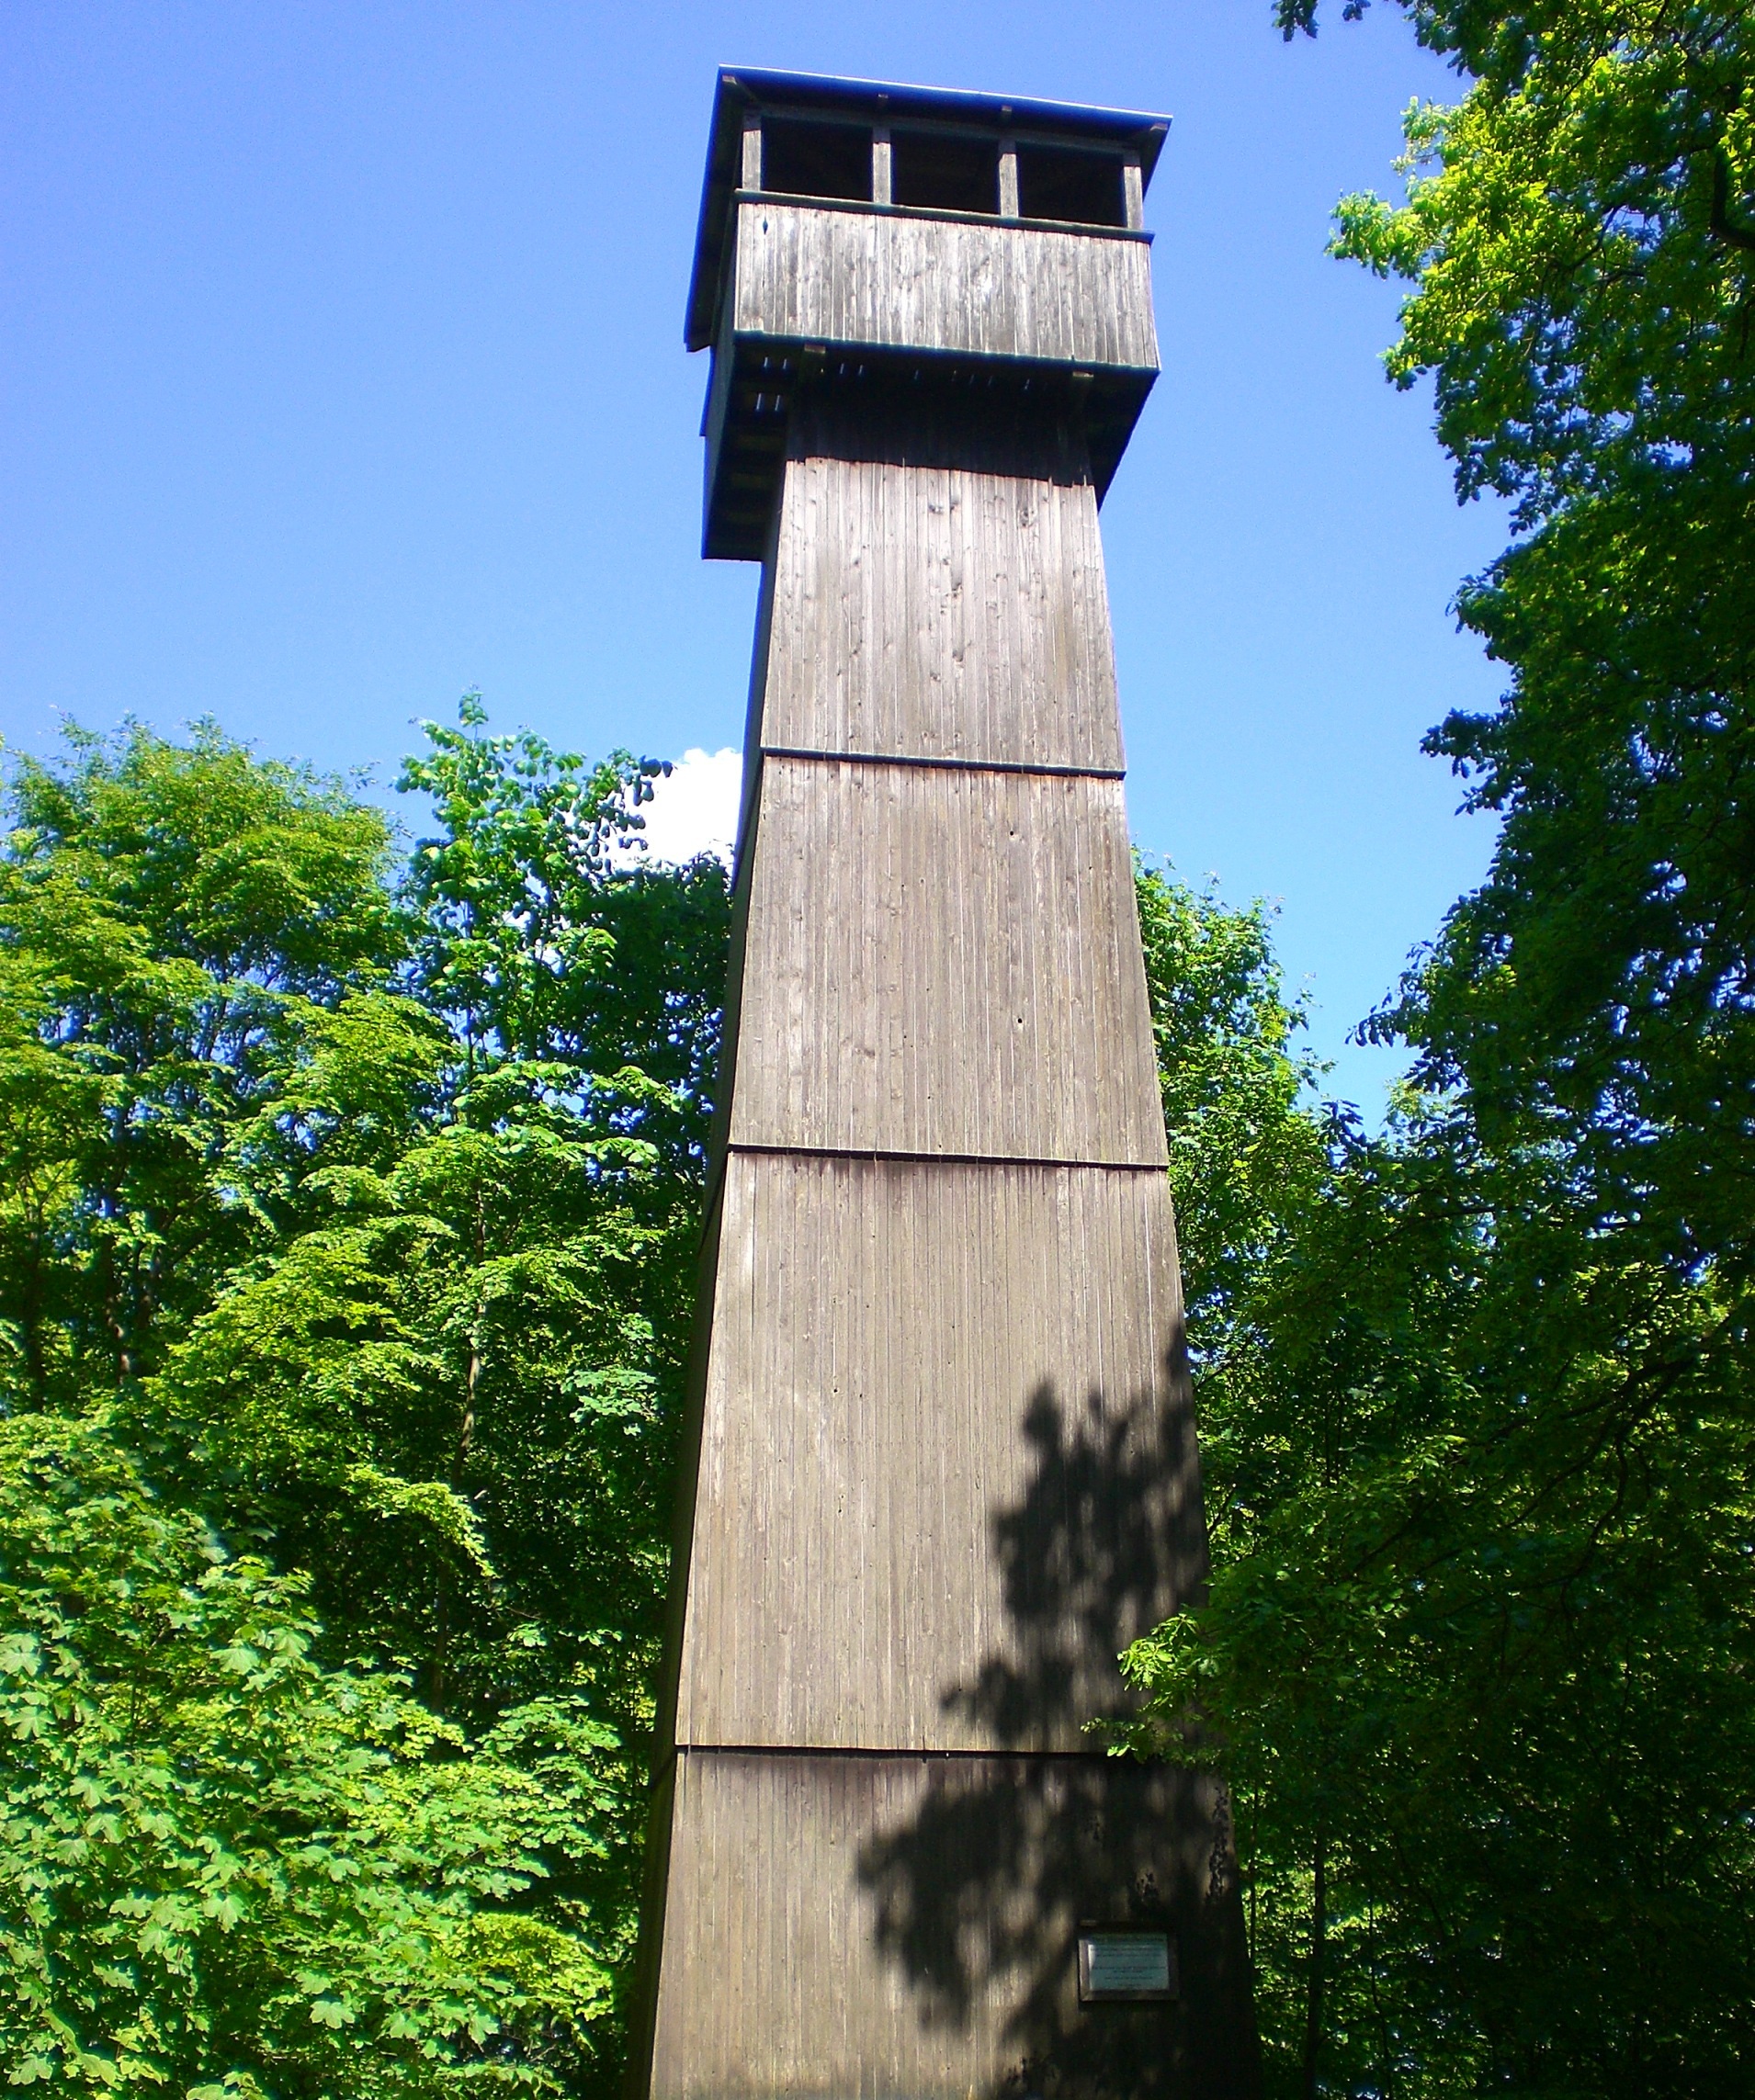
monument, tower, landmark, watchtower, observation tower, wooden tower